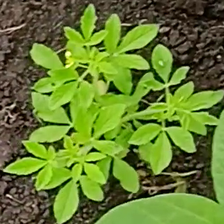
Weed species: Sicklepod_(Senna obtusifolia)